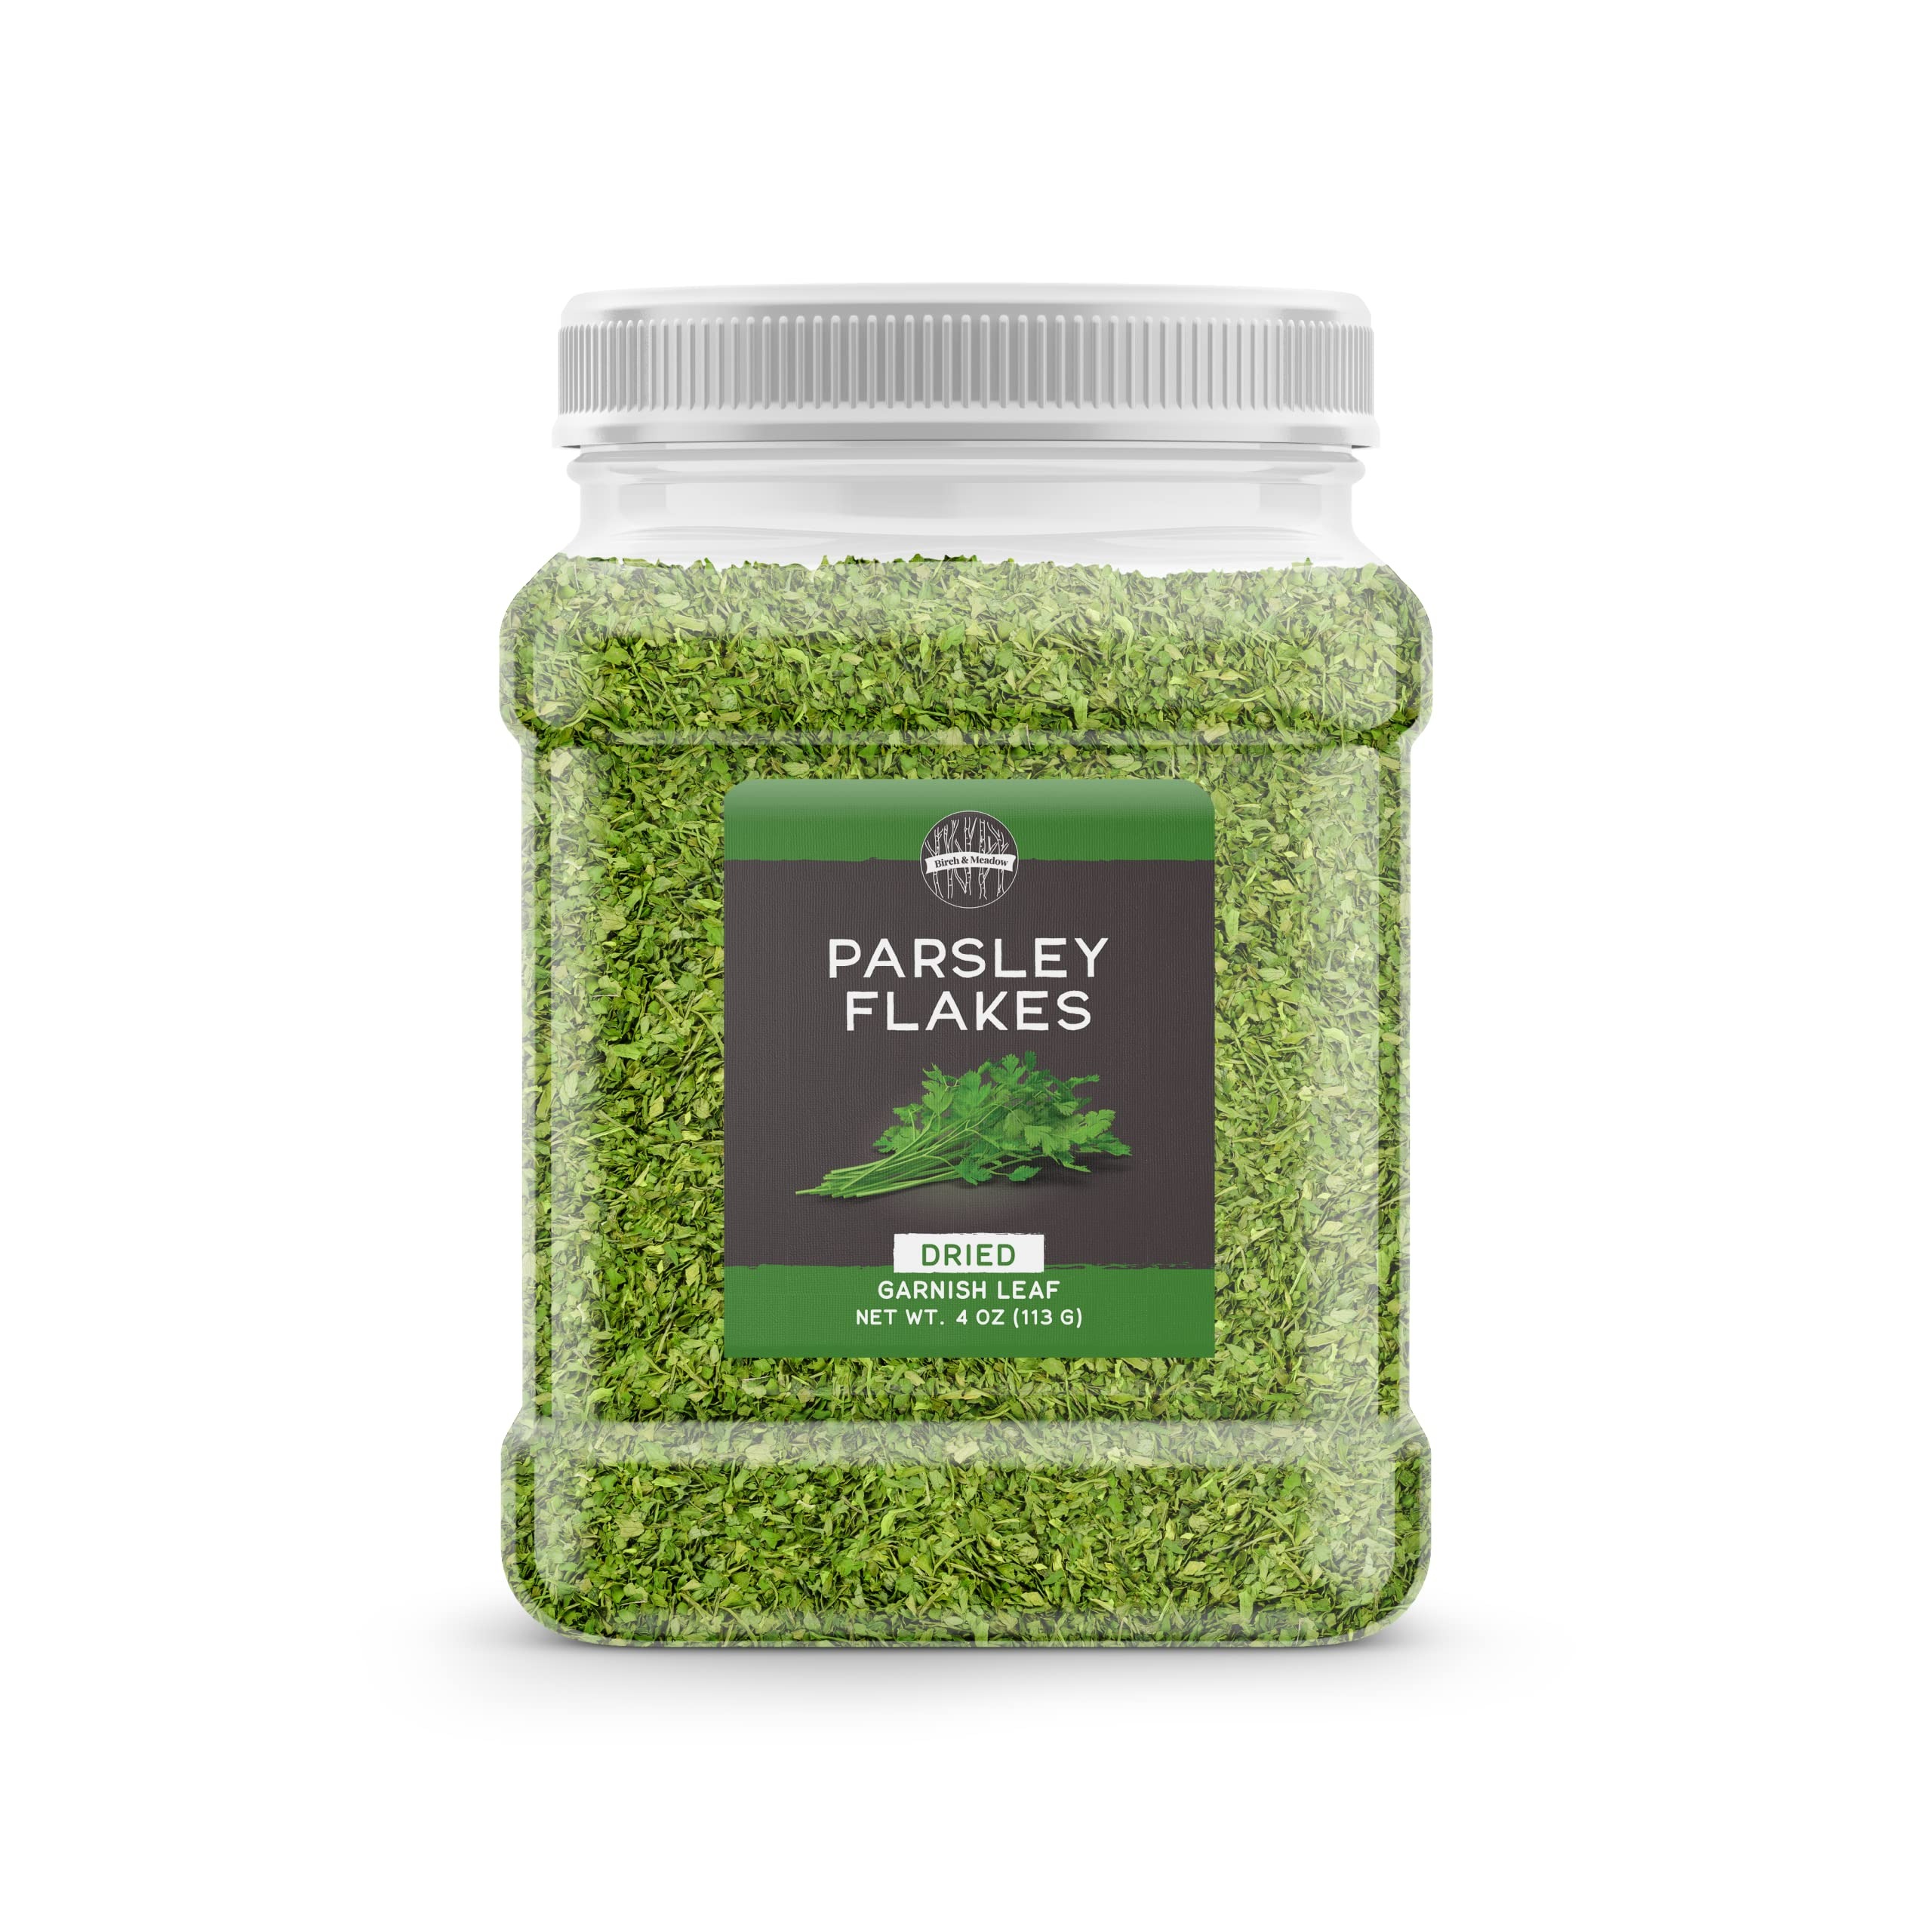
Item Name: Birch & Meadow 4 oz of Parsley Flakes, Soups & Salads, Flavorful
Bullet Point 1: Birch & Meadow Parsley Flakes in a resealable container great for easy kitchen organization
Bullet Point 2: Use to season sauces, soups & salads
Bullet Point 3: Garnish pastas, pizza & fish recipes
Bullet Point 4: Ingredients you can't wait to share with family and friends
Bullet Point 5: Packaged in the USA
Product Description: Our products are made from pure food-grade ingredients, without added fillers, additives, or preservatives. Whether cooking, cleaning, baking, or practicing self-care, our extensive selection is sure to help get the job done.
Value: 4.0
Unit: Ounce

Price: 30.38